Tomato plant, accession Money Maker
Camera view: tilt-top (135 deg); turntable rotation: 120 degrees
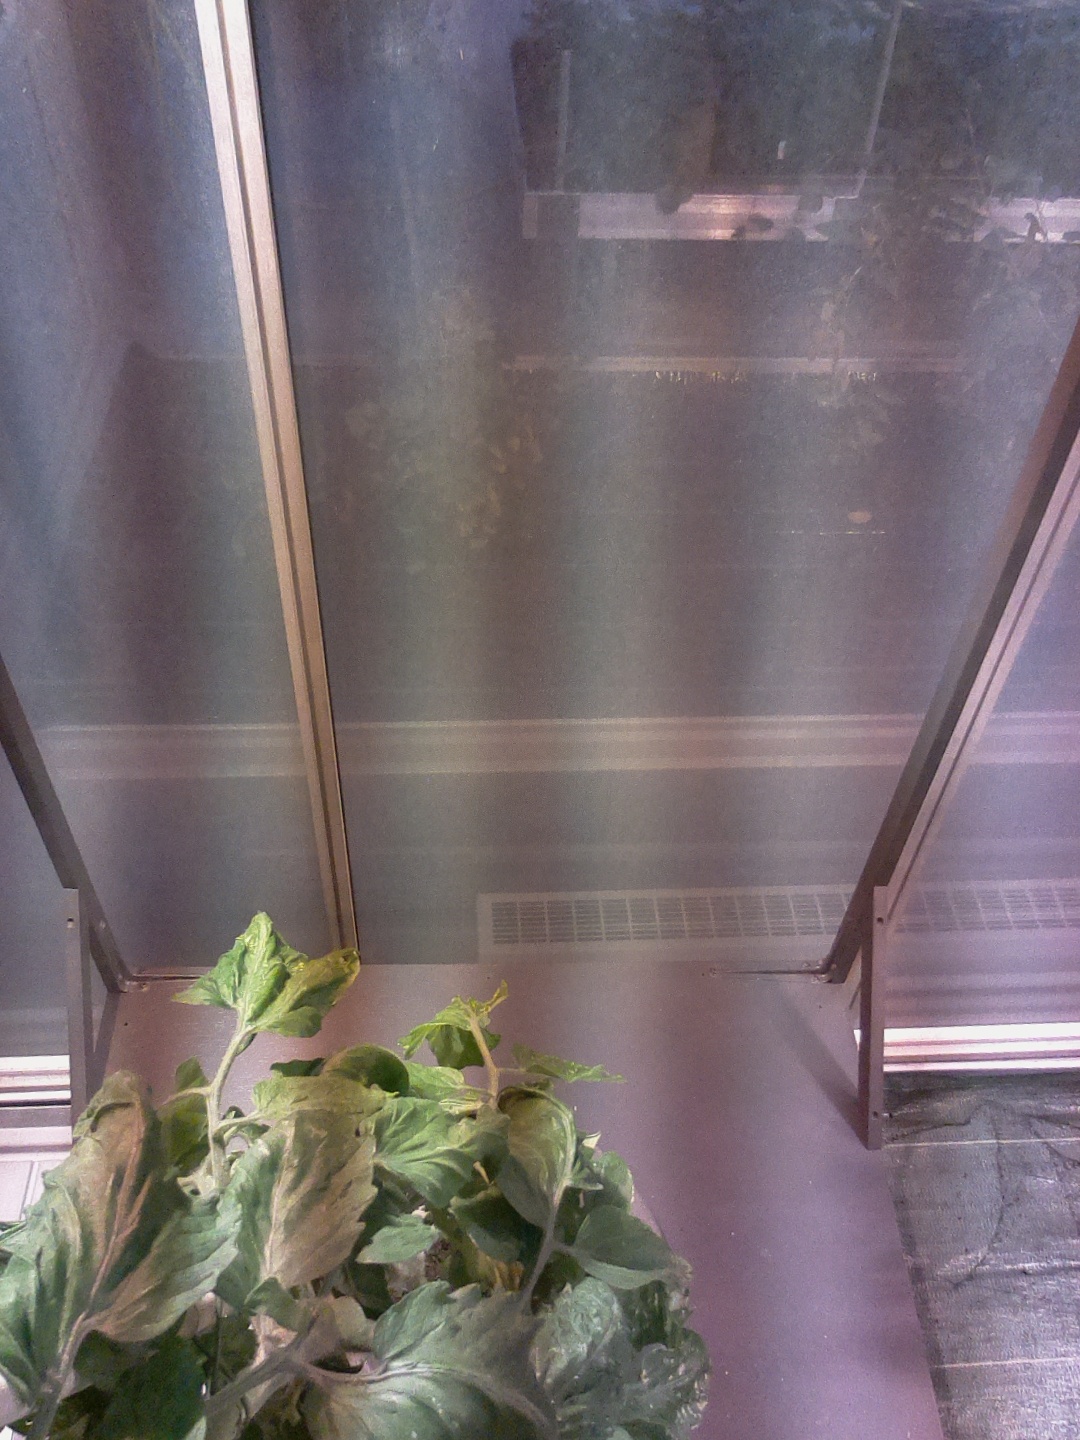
BBCH growth stage 74: 40%-50% of final fruit size